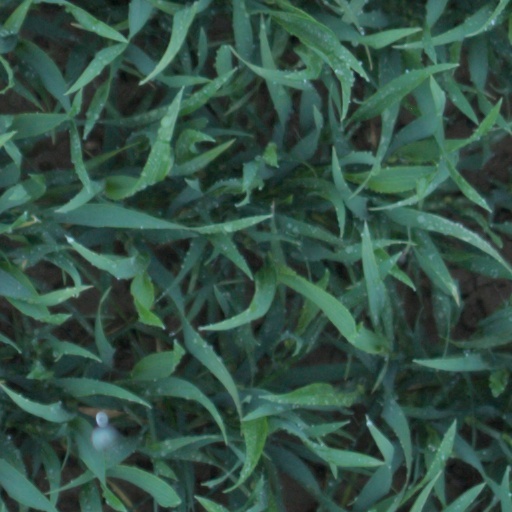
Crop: wheat